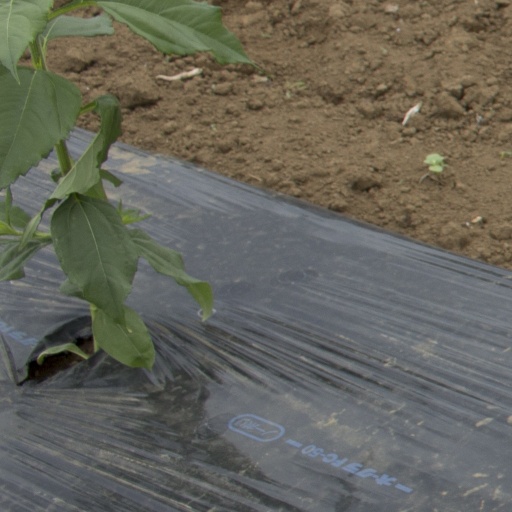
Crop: Jerusalem artichoke